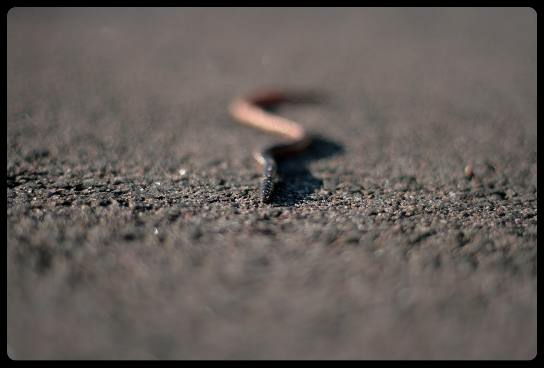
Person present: No